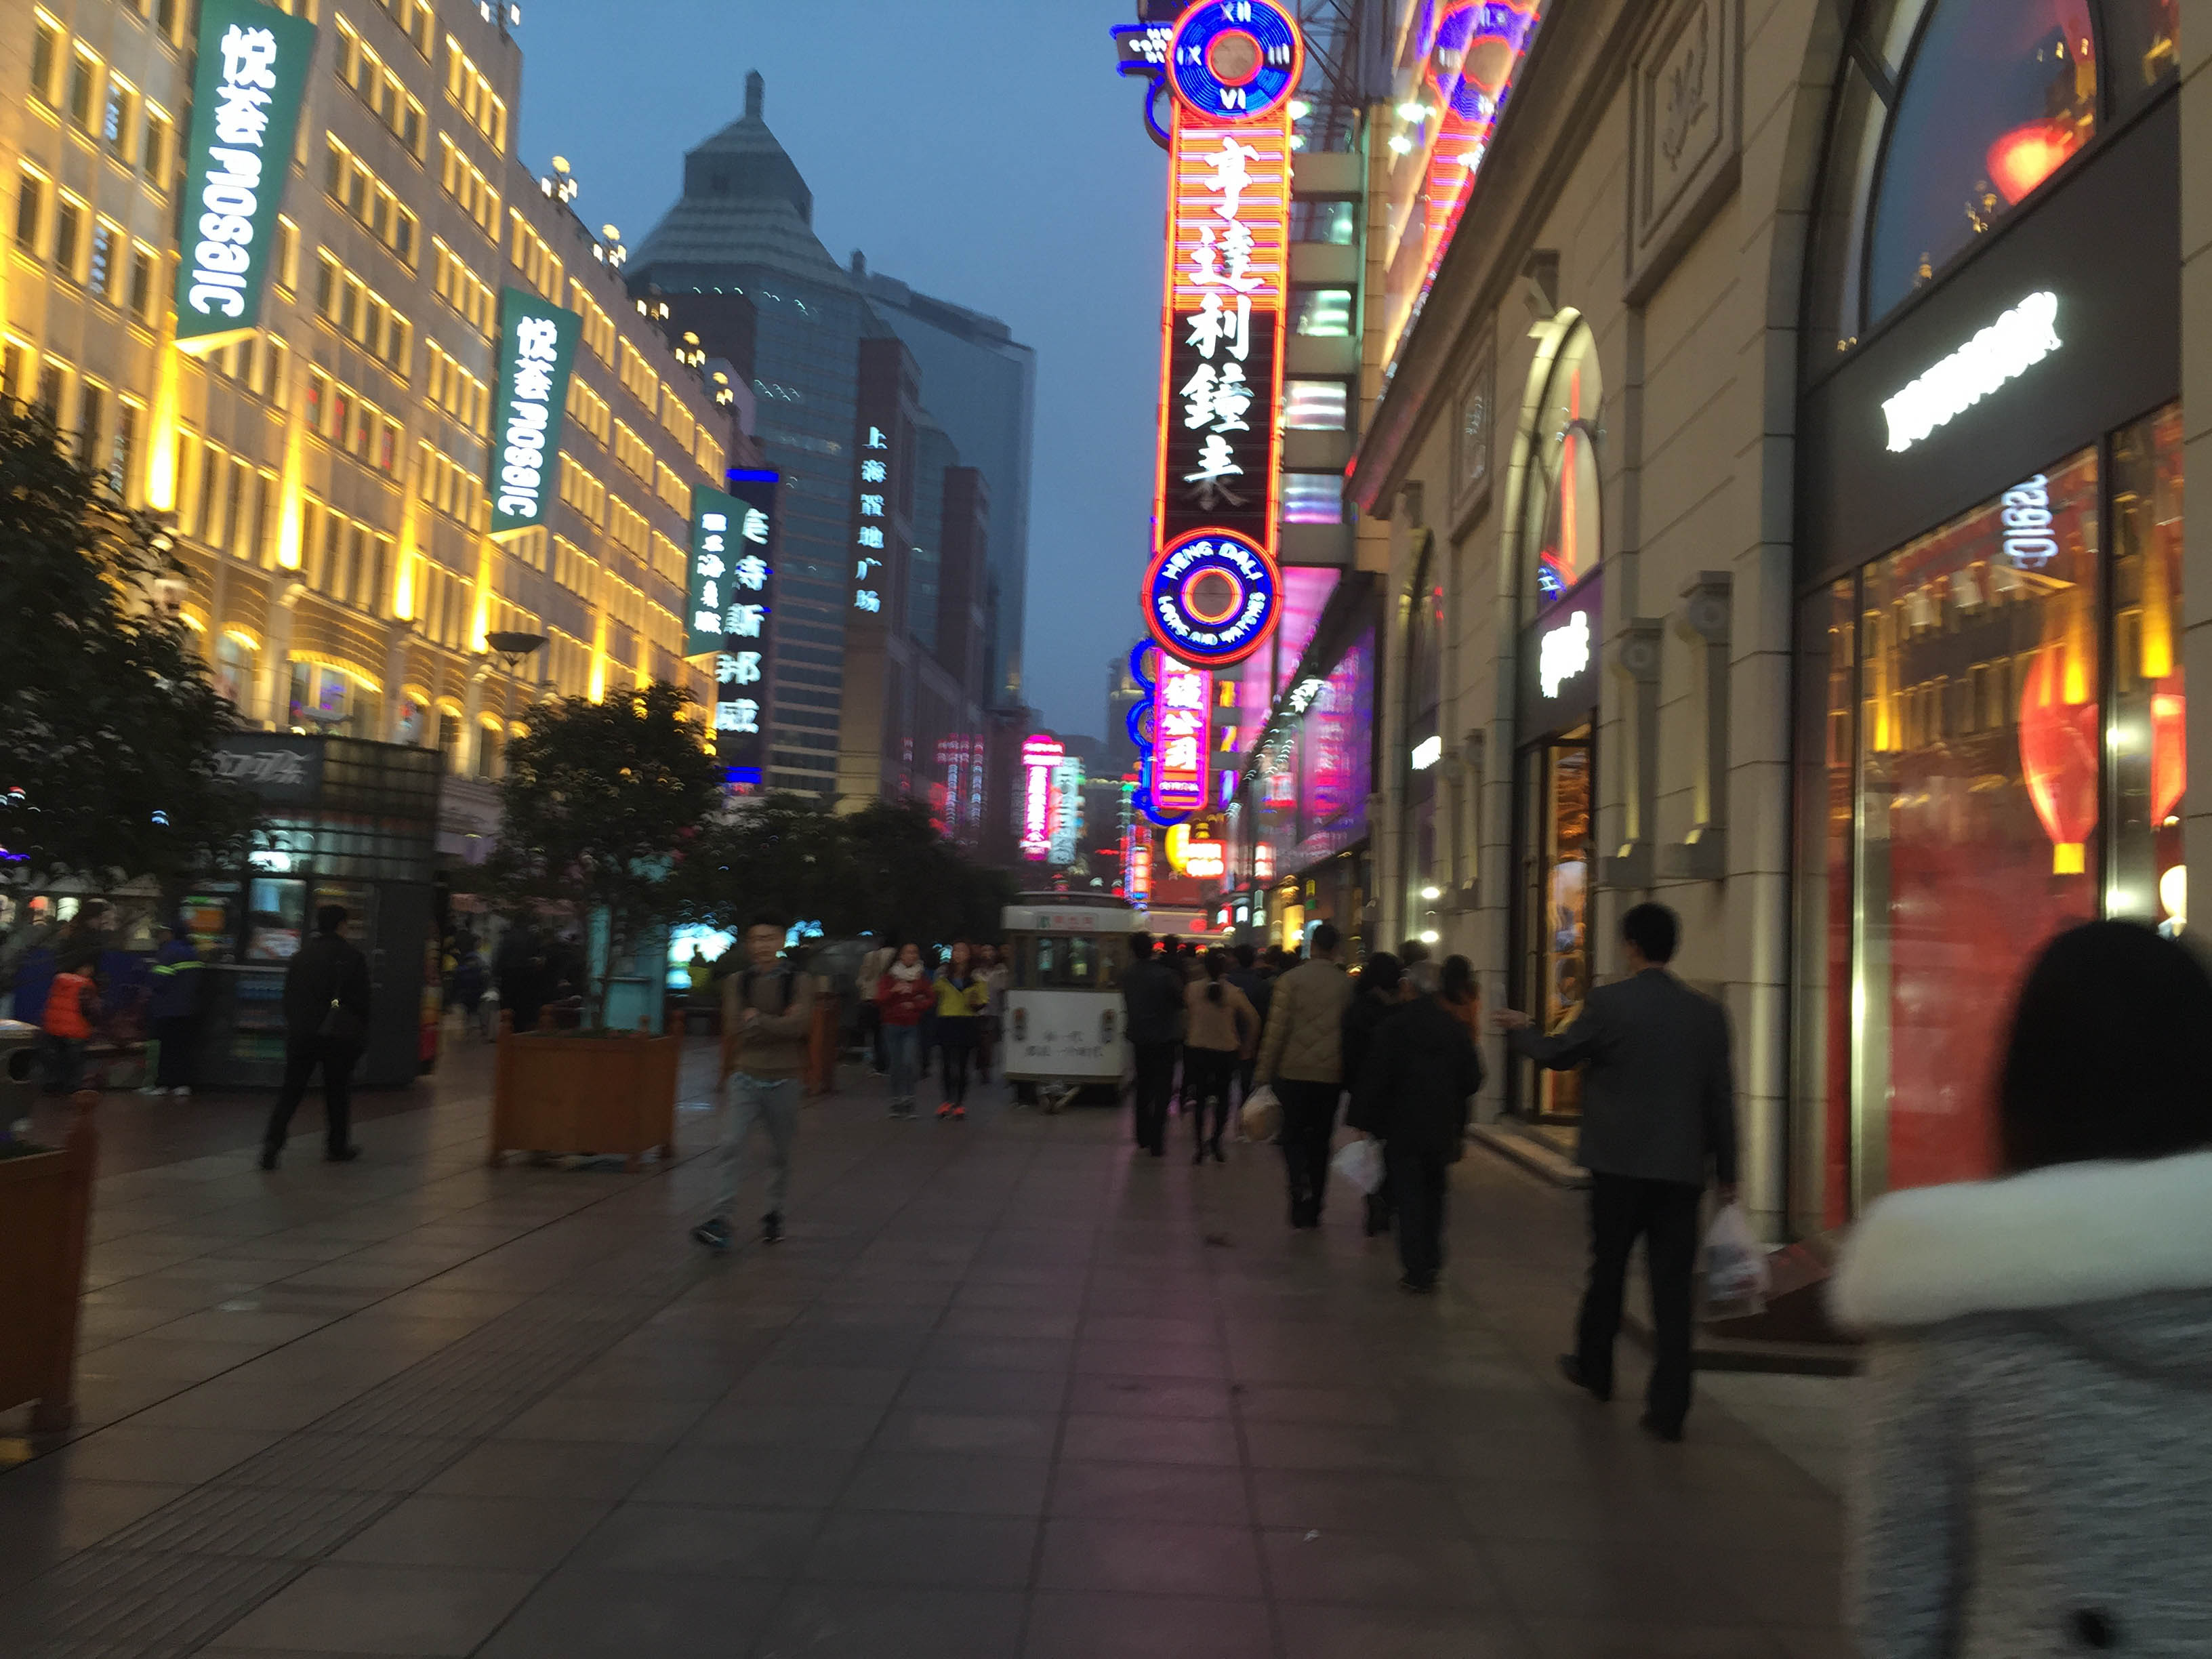
pedestrian, road, street, night, town, city, cityscape, downtown, evening, shopping, tourism, infrastructure, metropolis, neighbourhood, urban area, human settlement, metropolitan area